Tira, Israel

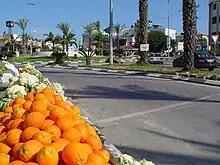
Tira's southern entrance

Tira ("al-Tira", , "Ṭīra", lit. "Fort") is an Arab city in the Central District of Israel. Part of the Triangle, a concentration of Arab towns and villages adjacent to the Green Line, Tira is close to Kfar Saba. It is known for its weekly market and Arab cuisine.